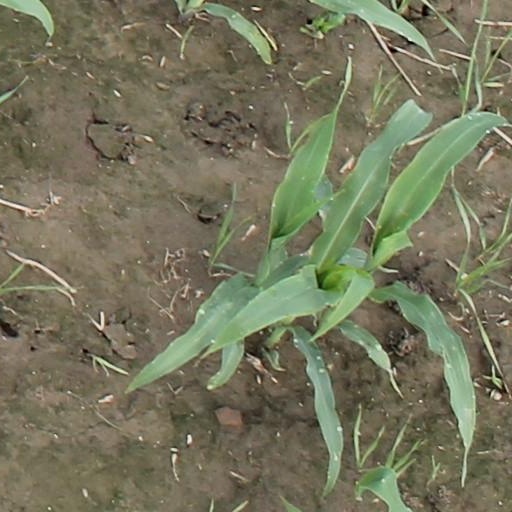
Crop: maize; corn